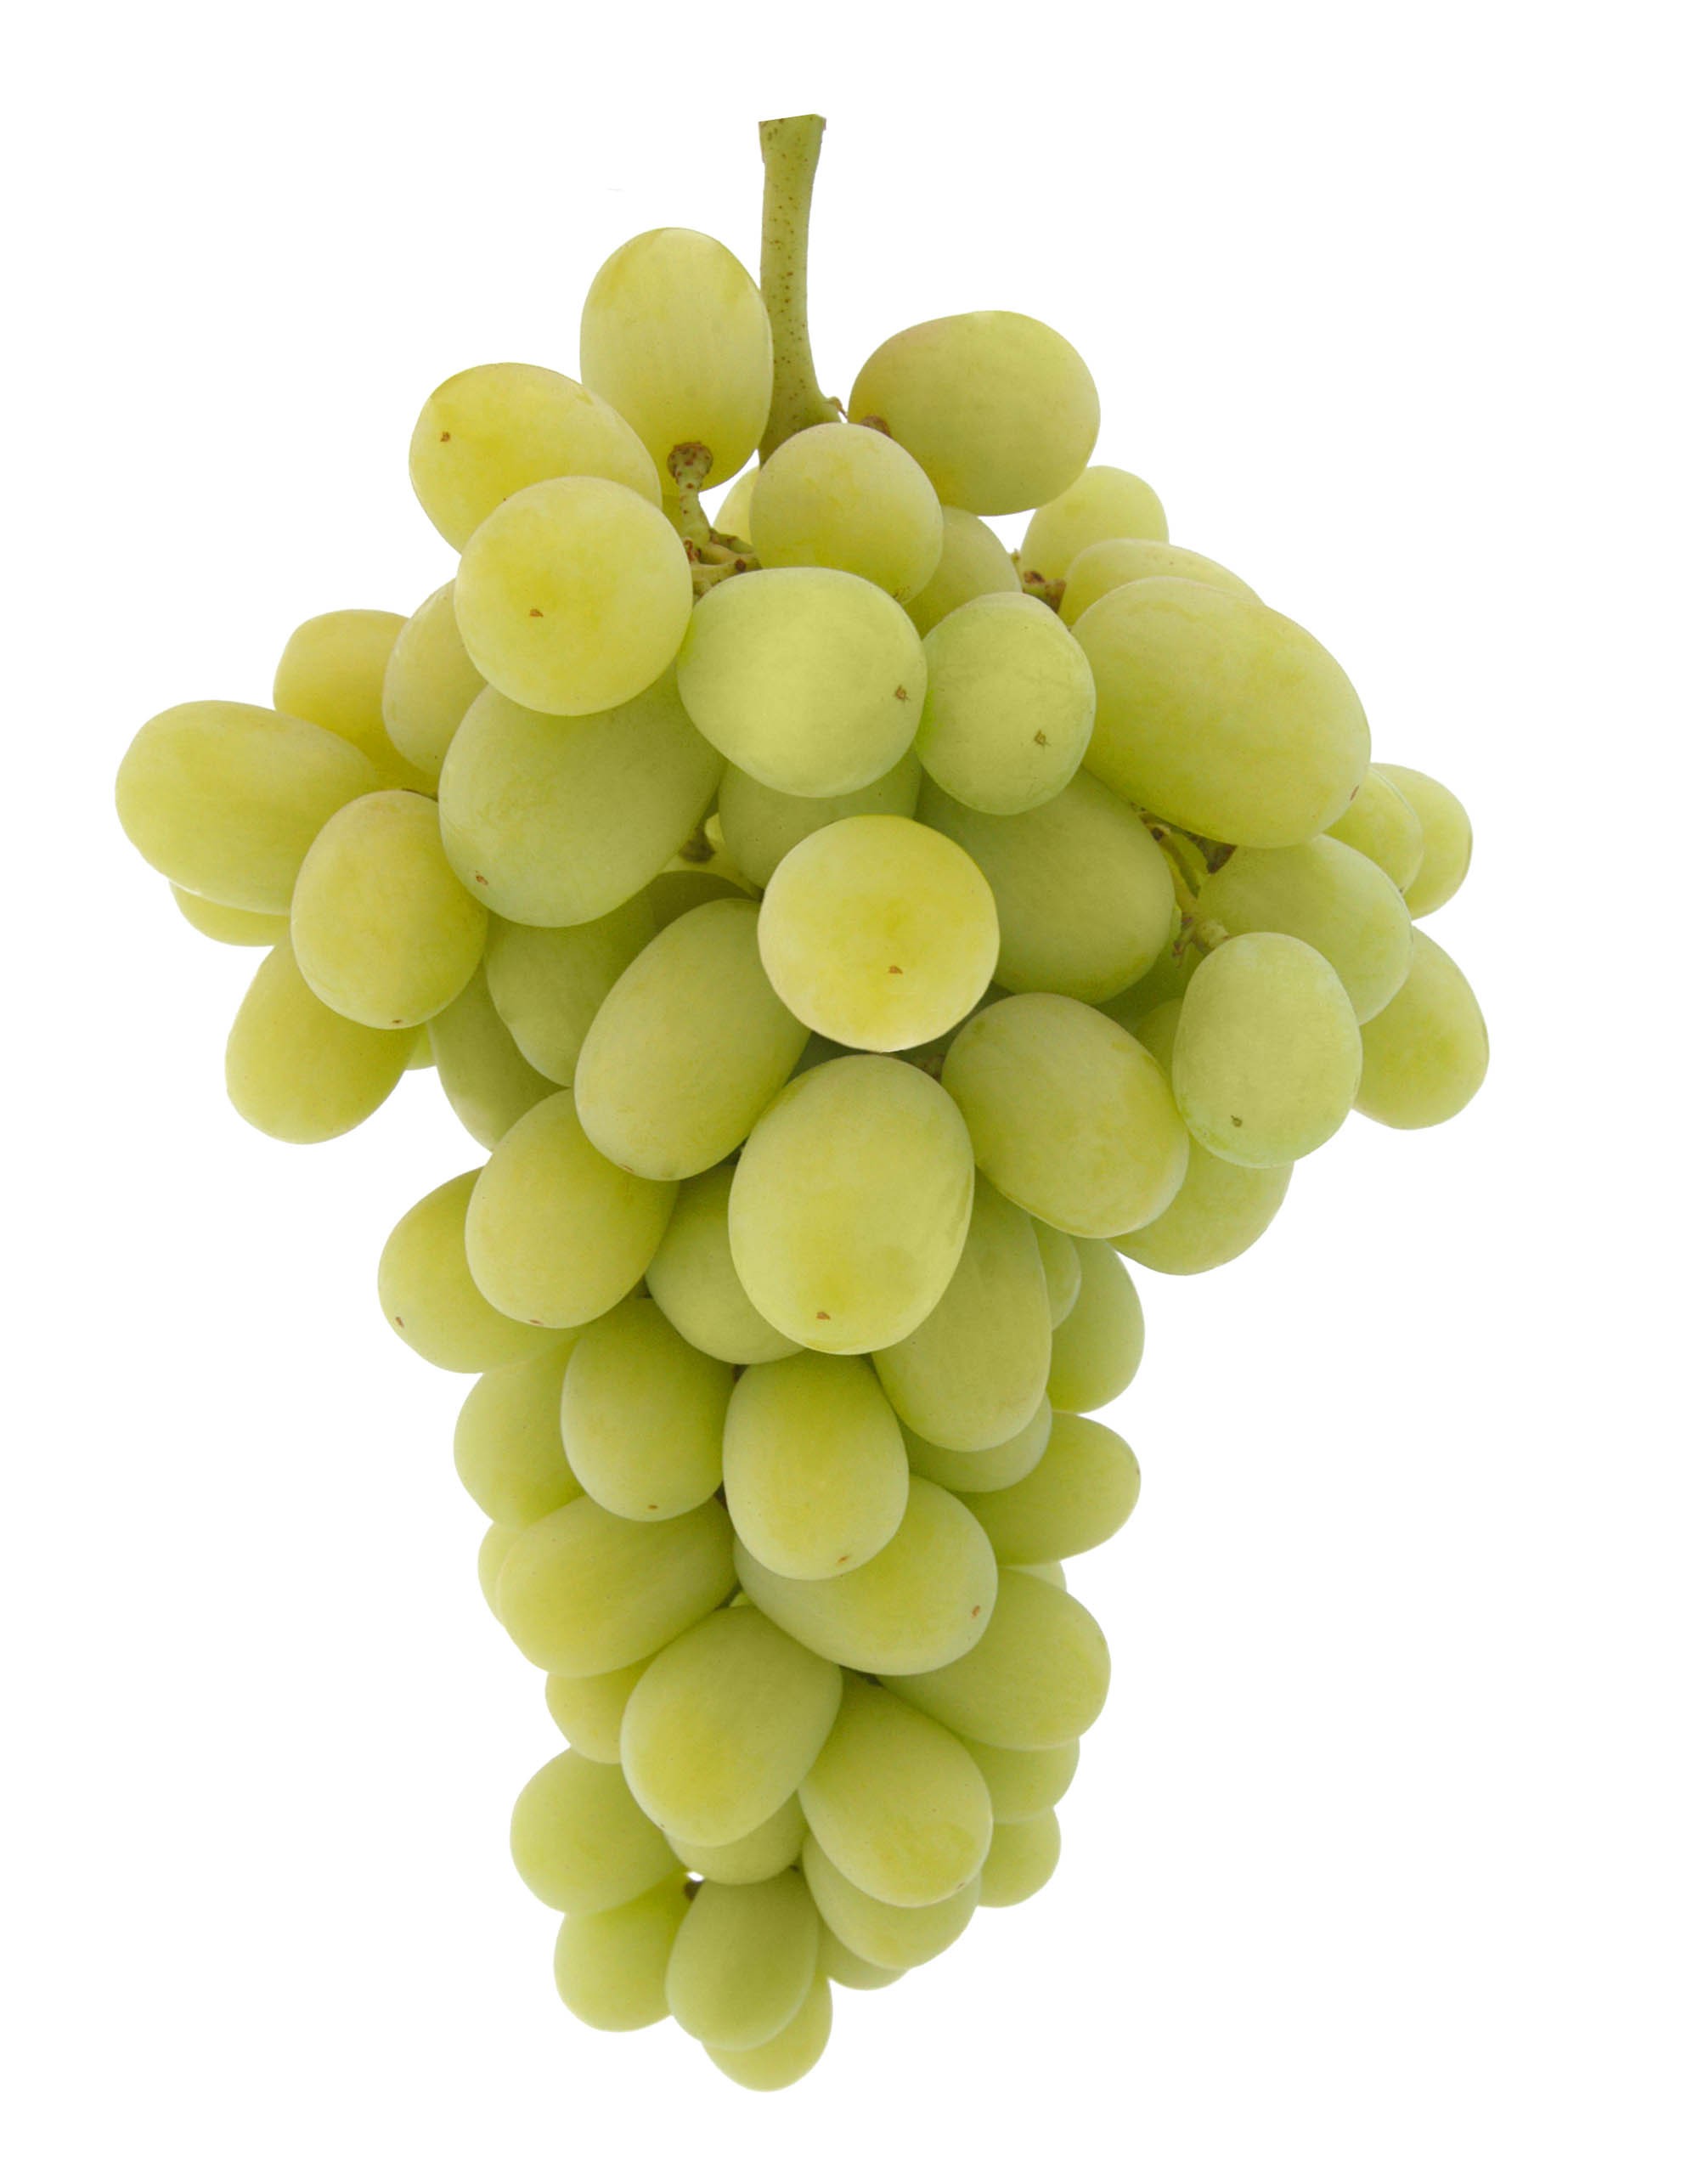
Label: Grapes